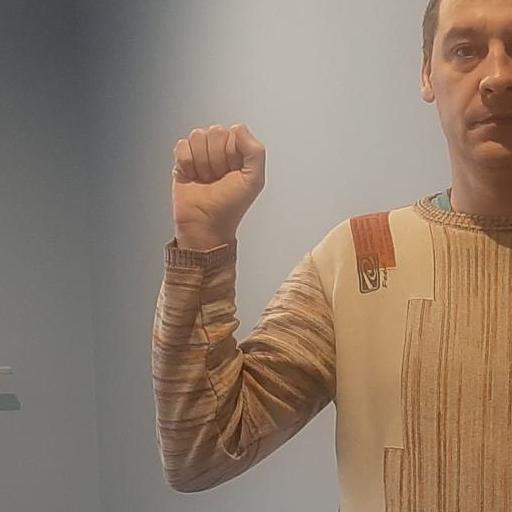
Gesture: fist